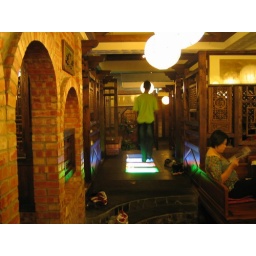
Yes, water flows under the bridge in this indoor tea house